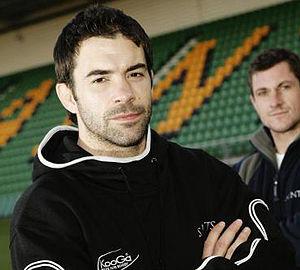
Anthony Charles Pountney est un joueur de rugby à XV qui a joué avec l'équipe d'Écosse, évoluant au poste de troisième ligne.
La liste des joueurs sélectionnés en équipe d'Écosse de rugby à XV comprend 1 108 joueurs au 8 février 2020, le dernier étant Nick Haining, retenu pour la première fois en équipe nationale le 1ᵉʳ février 2020 contre l'Irlande. Le premier Écossais sélectionné est John Arthur le 27 mars 1871 contre l'Angleterre. L'ordre établi prend en compte la date de la première sélection, puis la qualité de titulaire ou remplaçant et enfin l'ordre alphabétique.